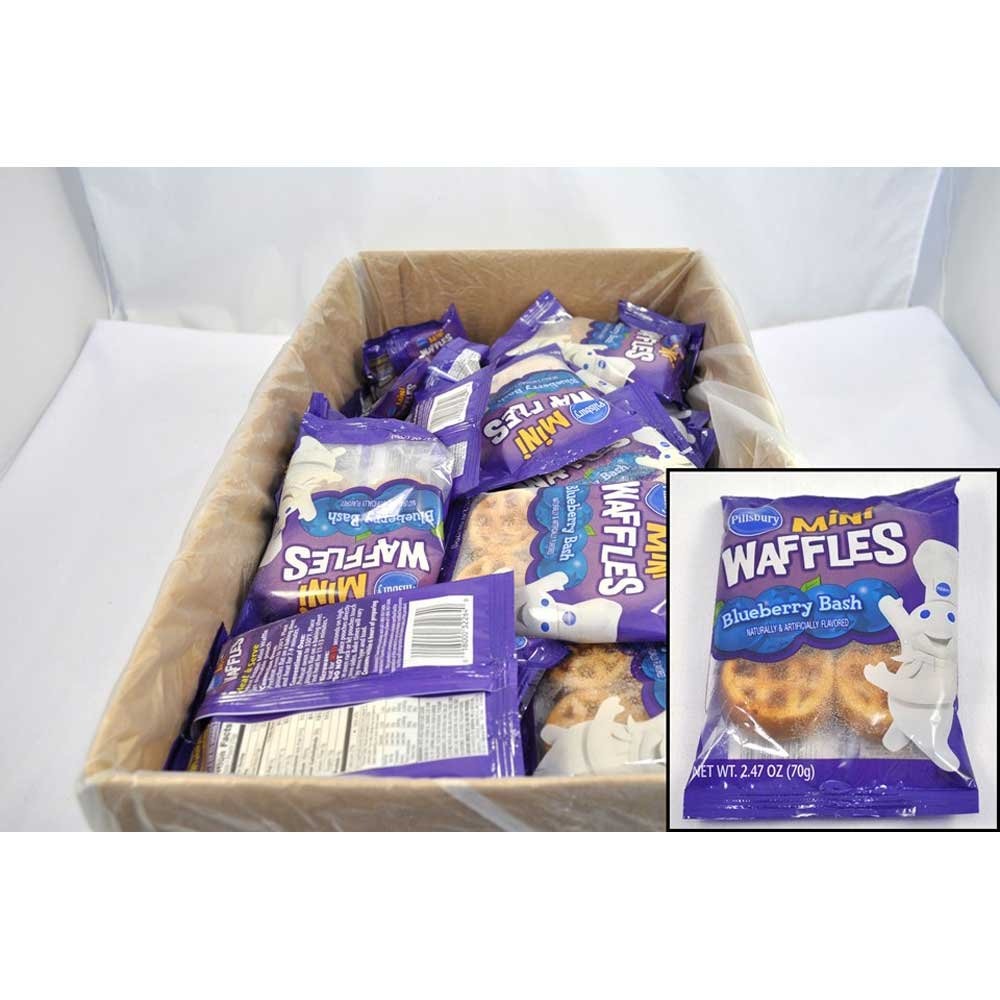
Item Name: Pillsbury Blueberry Bash Mini Waffles, 2.47 Ounce -- 72 per case.
Value: 177.84
Unit: Ounce

Price: 115.16